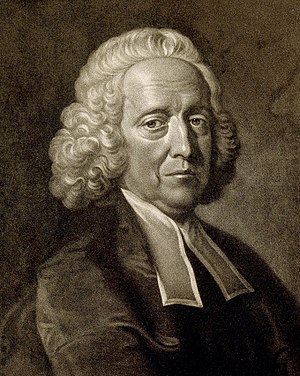
Copleymedaljen / Modtagere af medaljen / 1731–1750
Copleymedaljen er en pris givet af Royal Society of London for fremragende præstationer i forskning inden for enhver gren af naturvidenskaben, vekslende mellem de fysiske videnskaber og de biologiske videnskaber. Medaljen, der uddeles årligt, er den ældste Royal Society-medalje, der stadig uddeles, idet den første gang blev givet i 1731 til Stephen Gray. Den første kvinde, der fik medaljen var Dorothy Crowfoot Hodgkin i 1976.